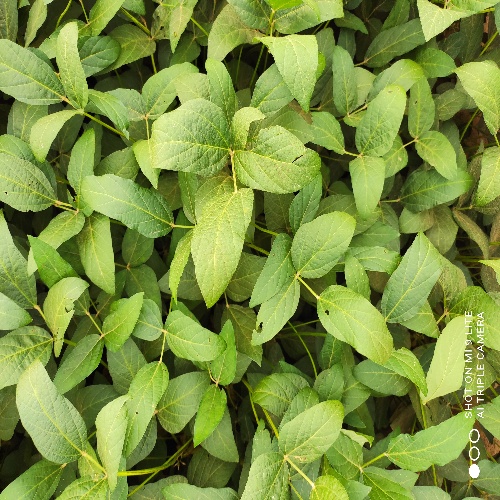
Label: Caterpillar